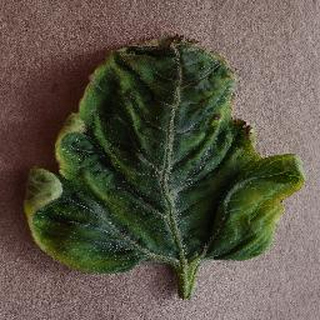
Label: tomato_yellow_leaf_curl_virus